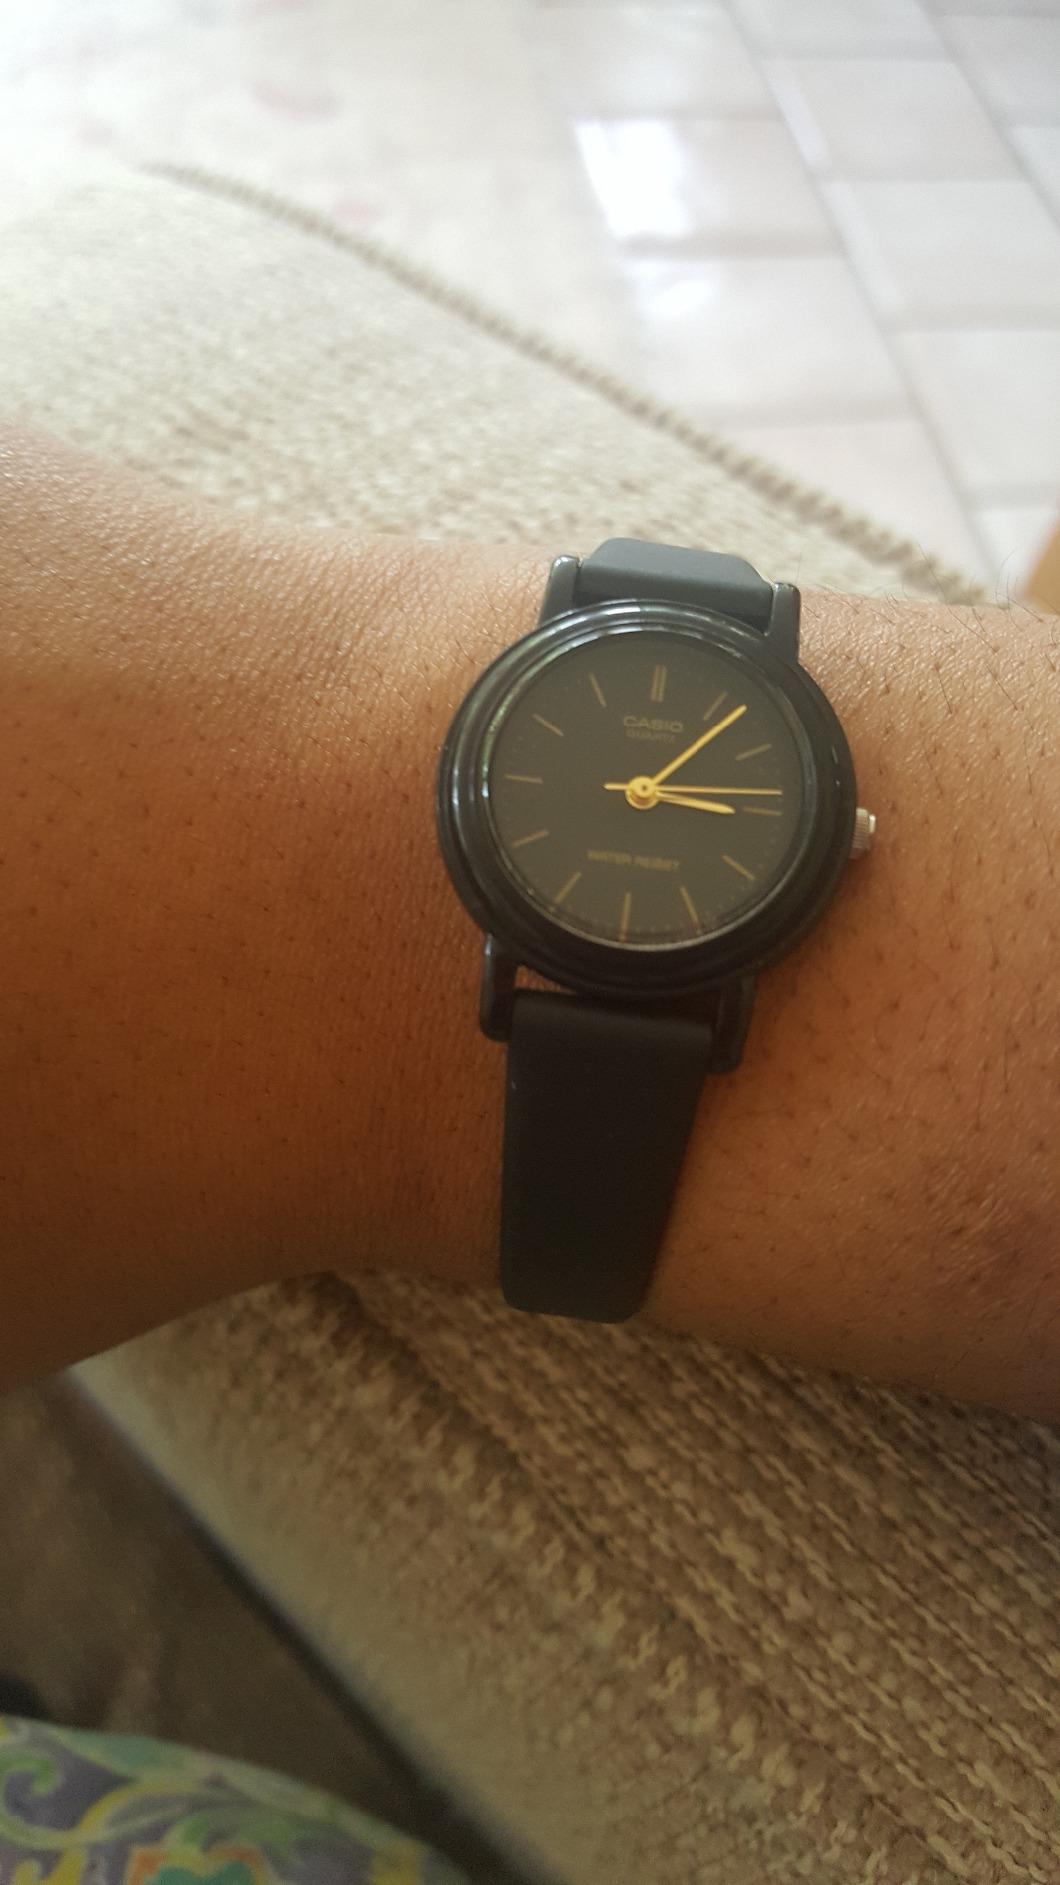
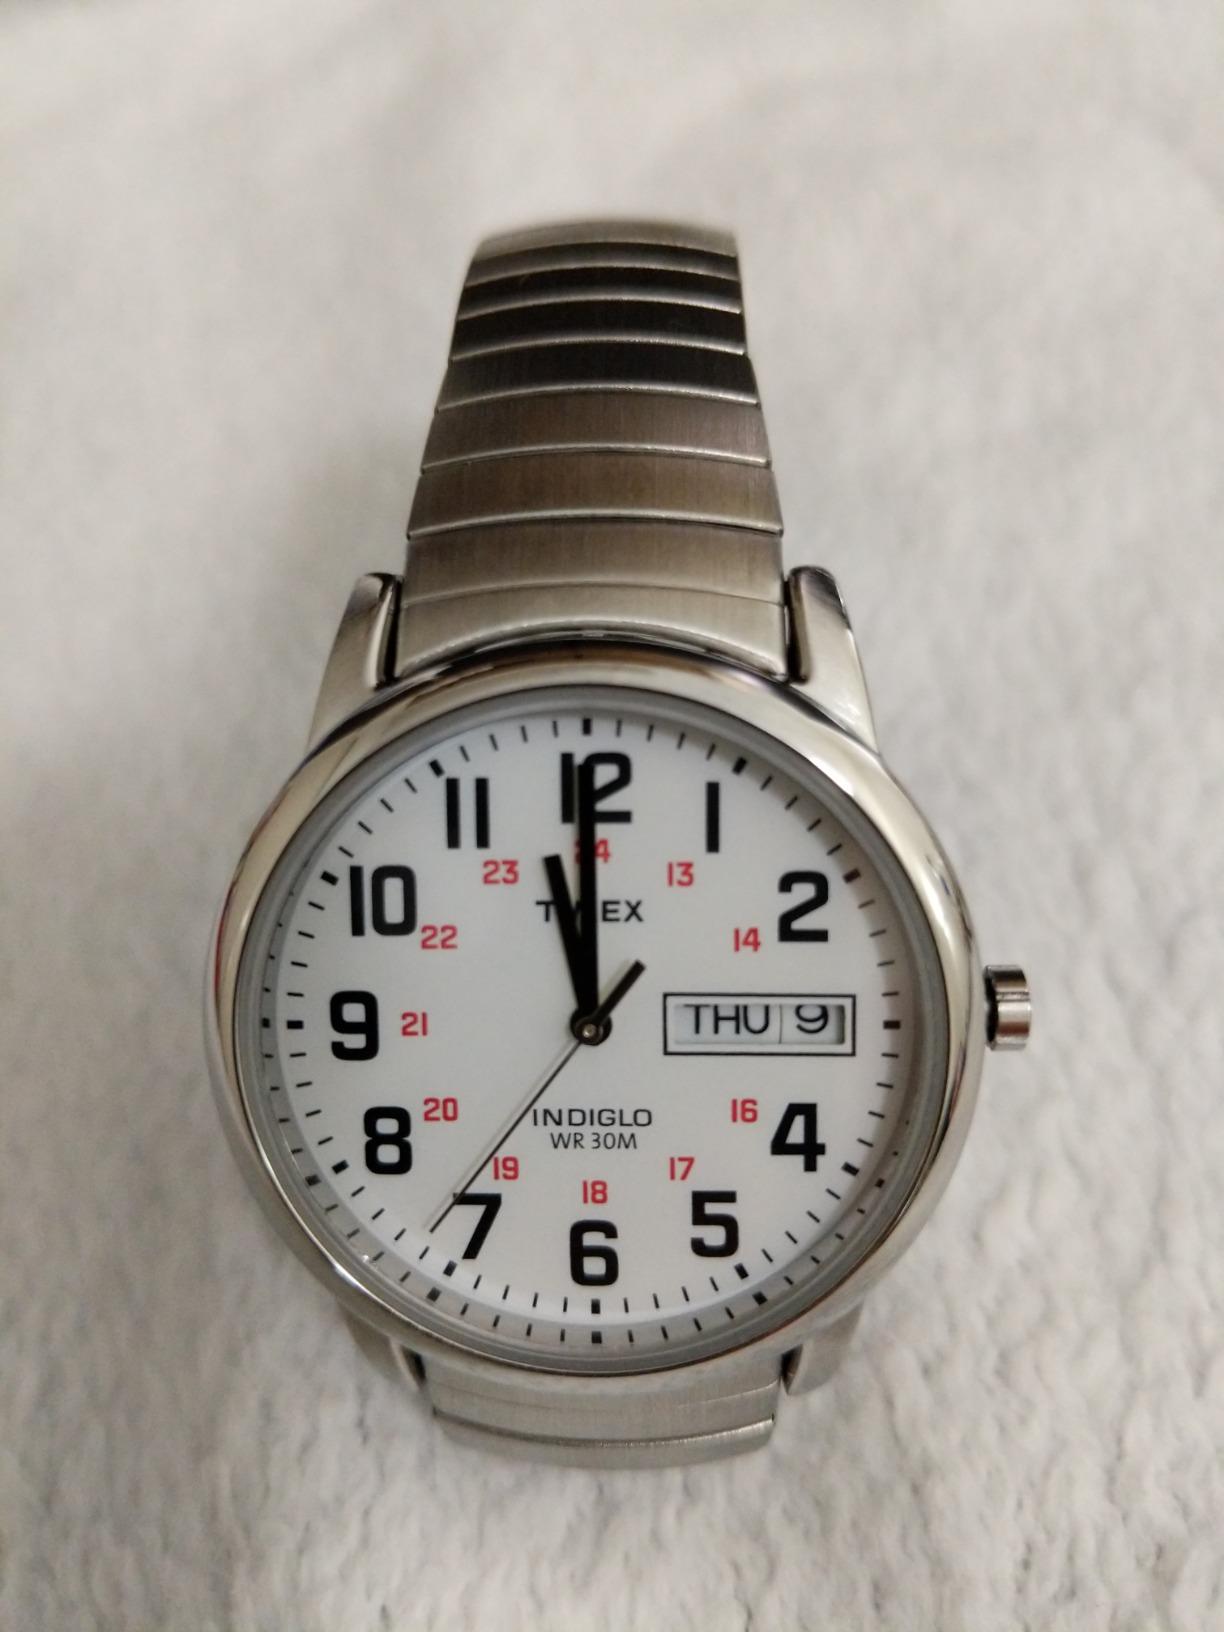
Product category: accessories_watch
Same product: no